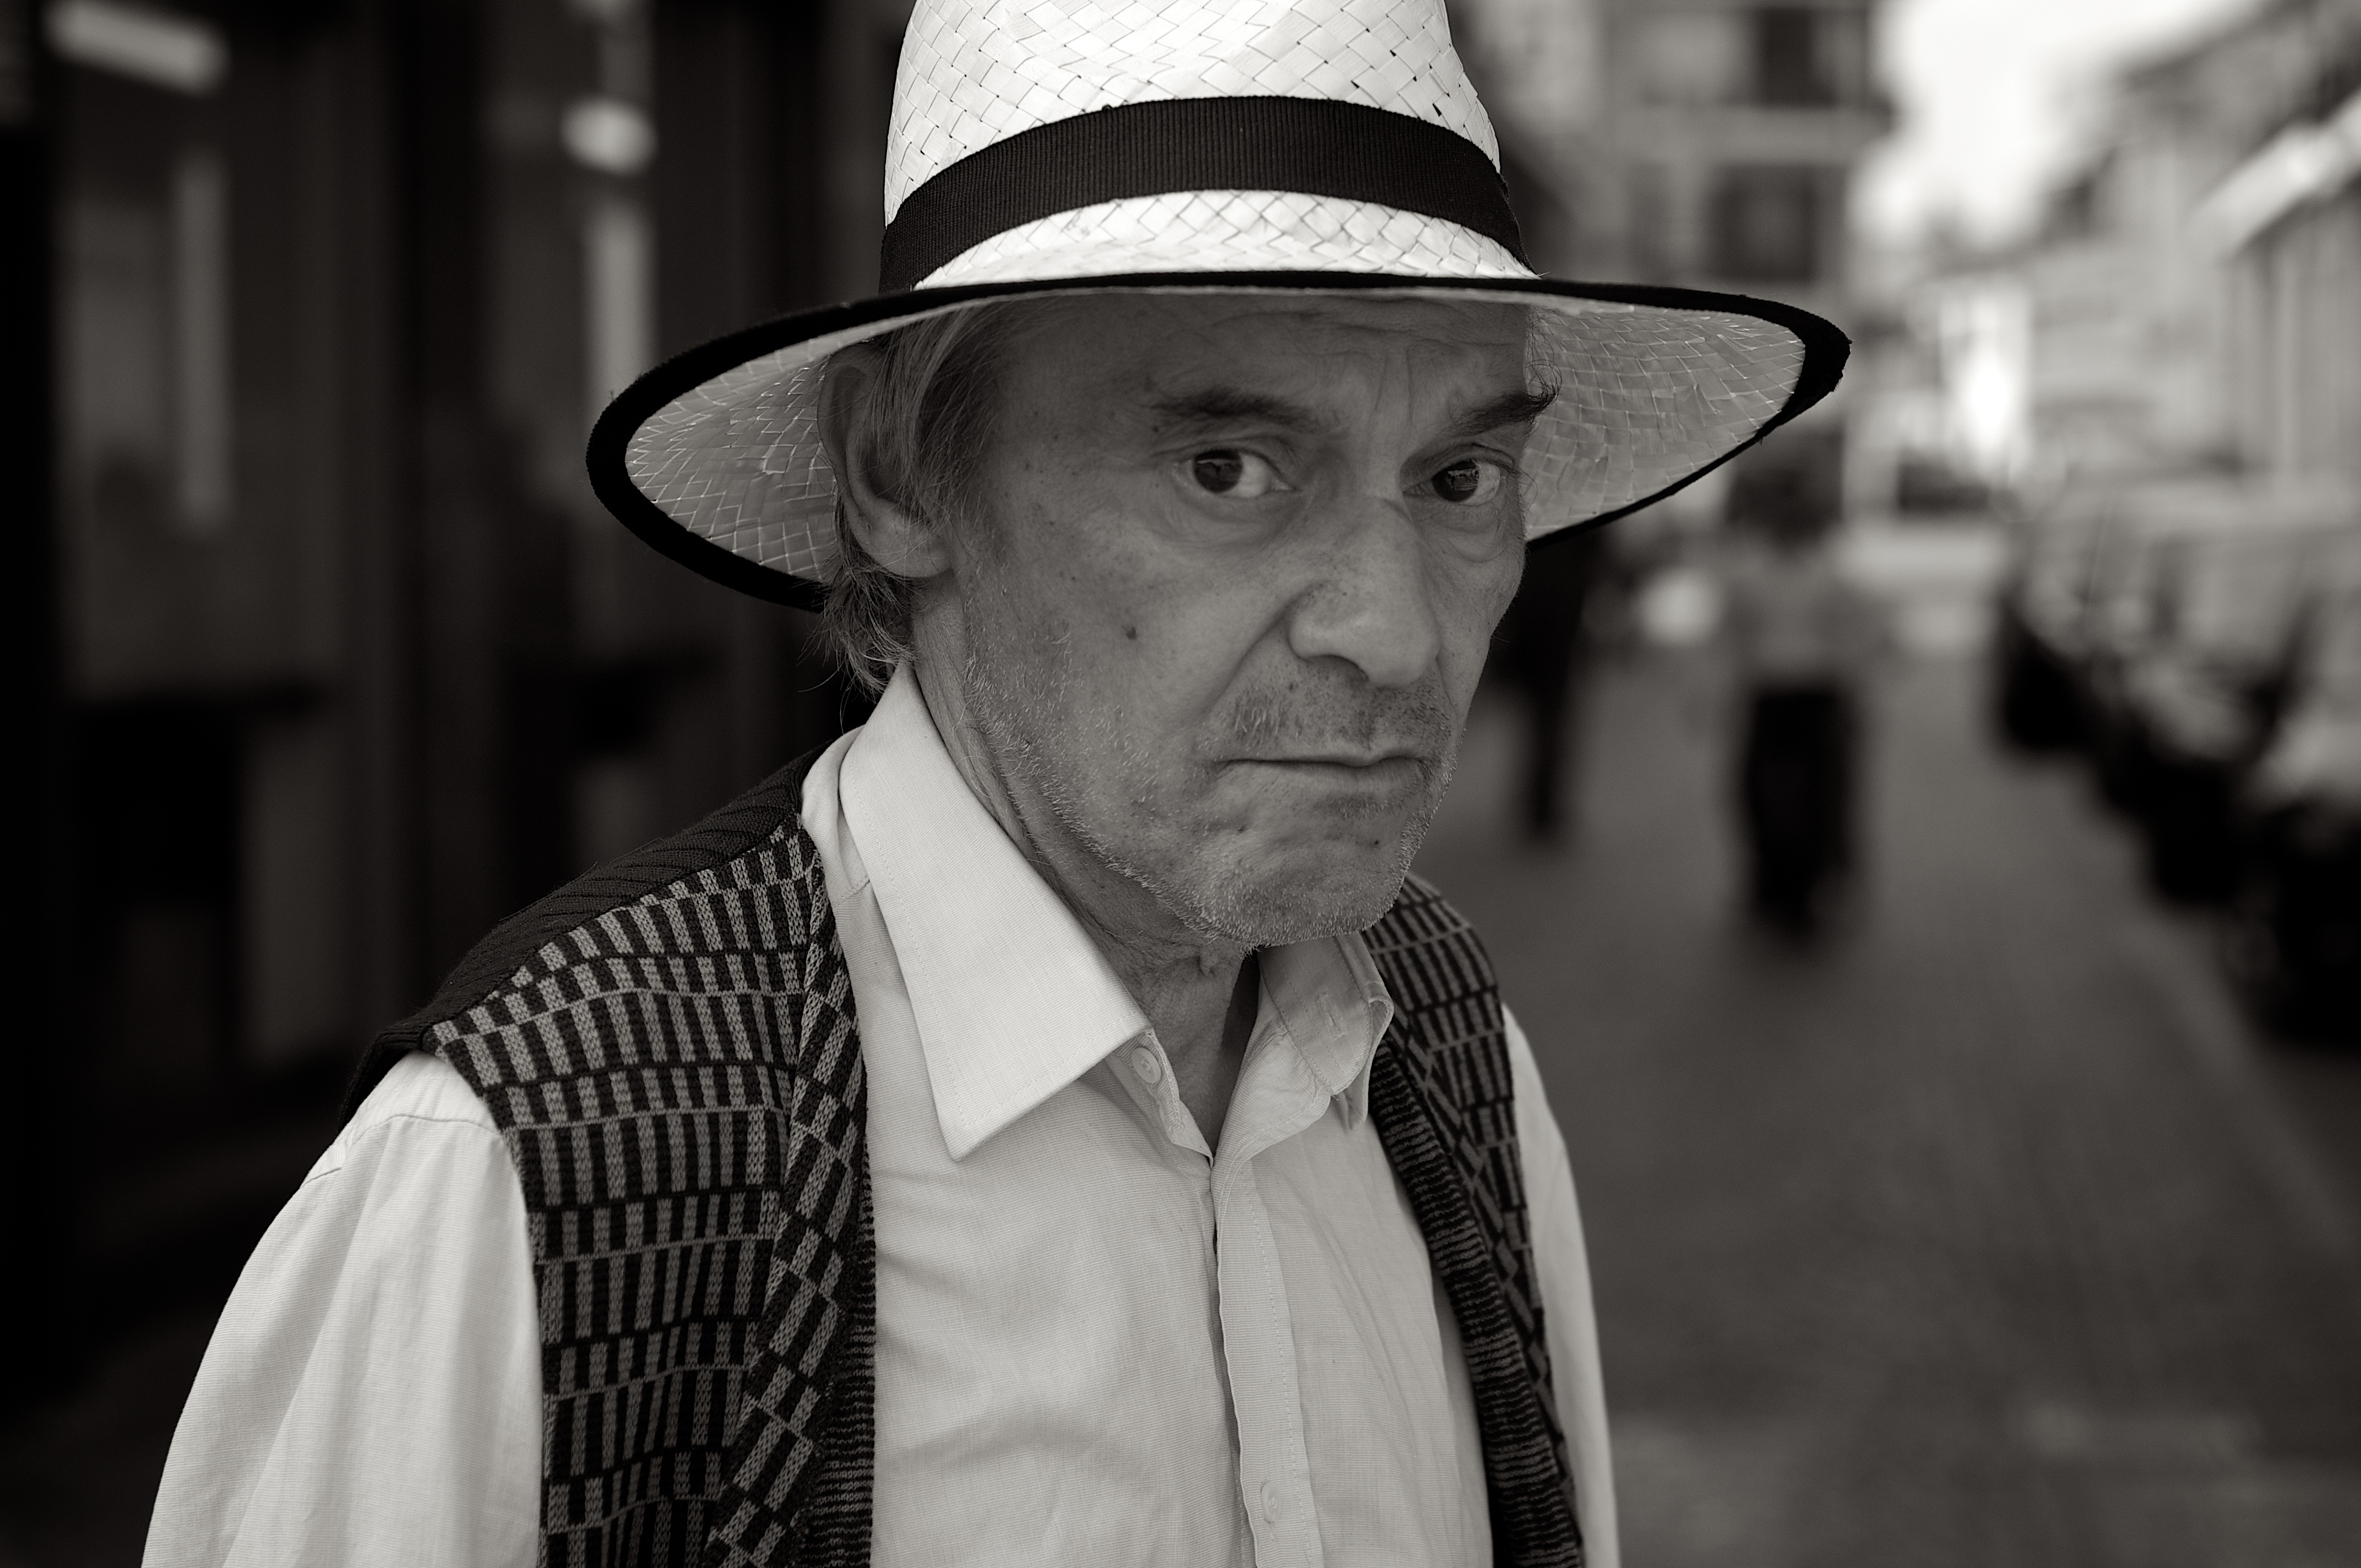
man, person, black and white, people, white, street, photography, ebook, male, portrait, training, hat, clothing, black, monochrome, streetphotography, flickr, thomas, video, gentleman, glasses, olympus, photograph, omd, fuji, leica, monochrom, leuthard, hcb, thomasleuthard, monochrome photography